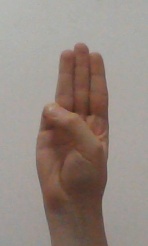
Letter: thaa